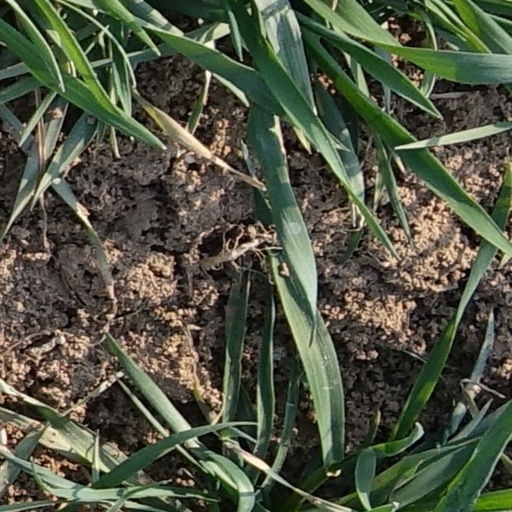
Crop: wheat